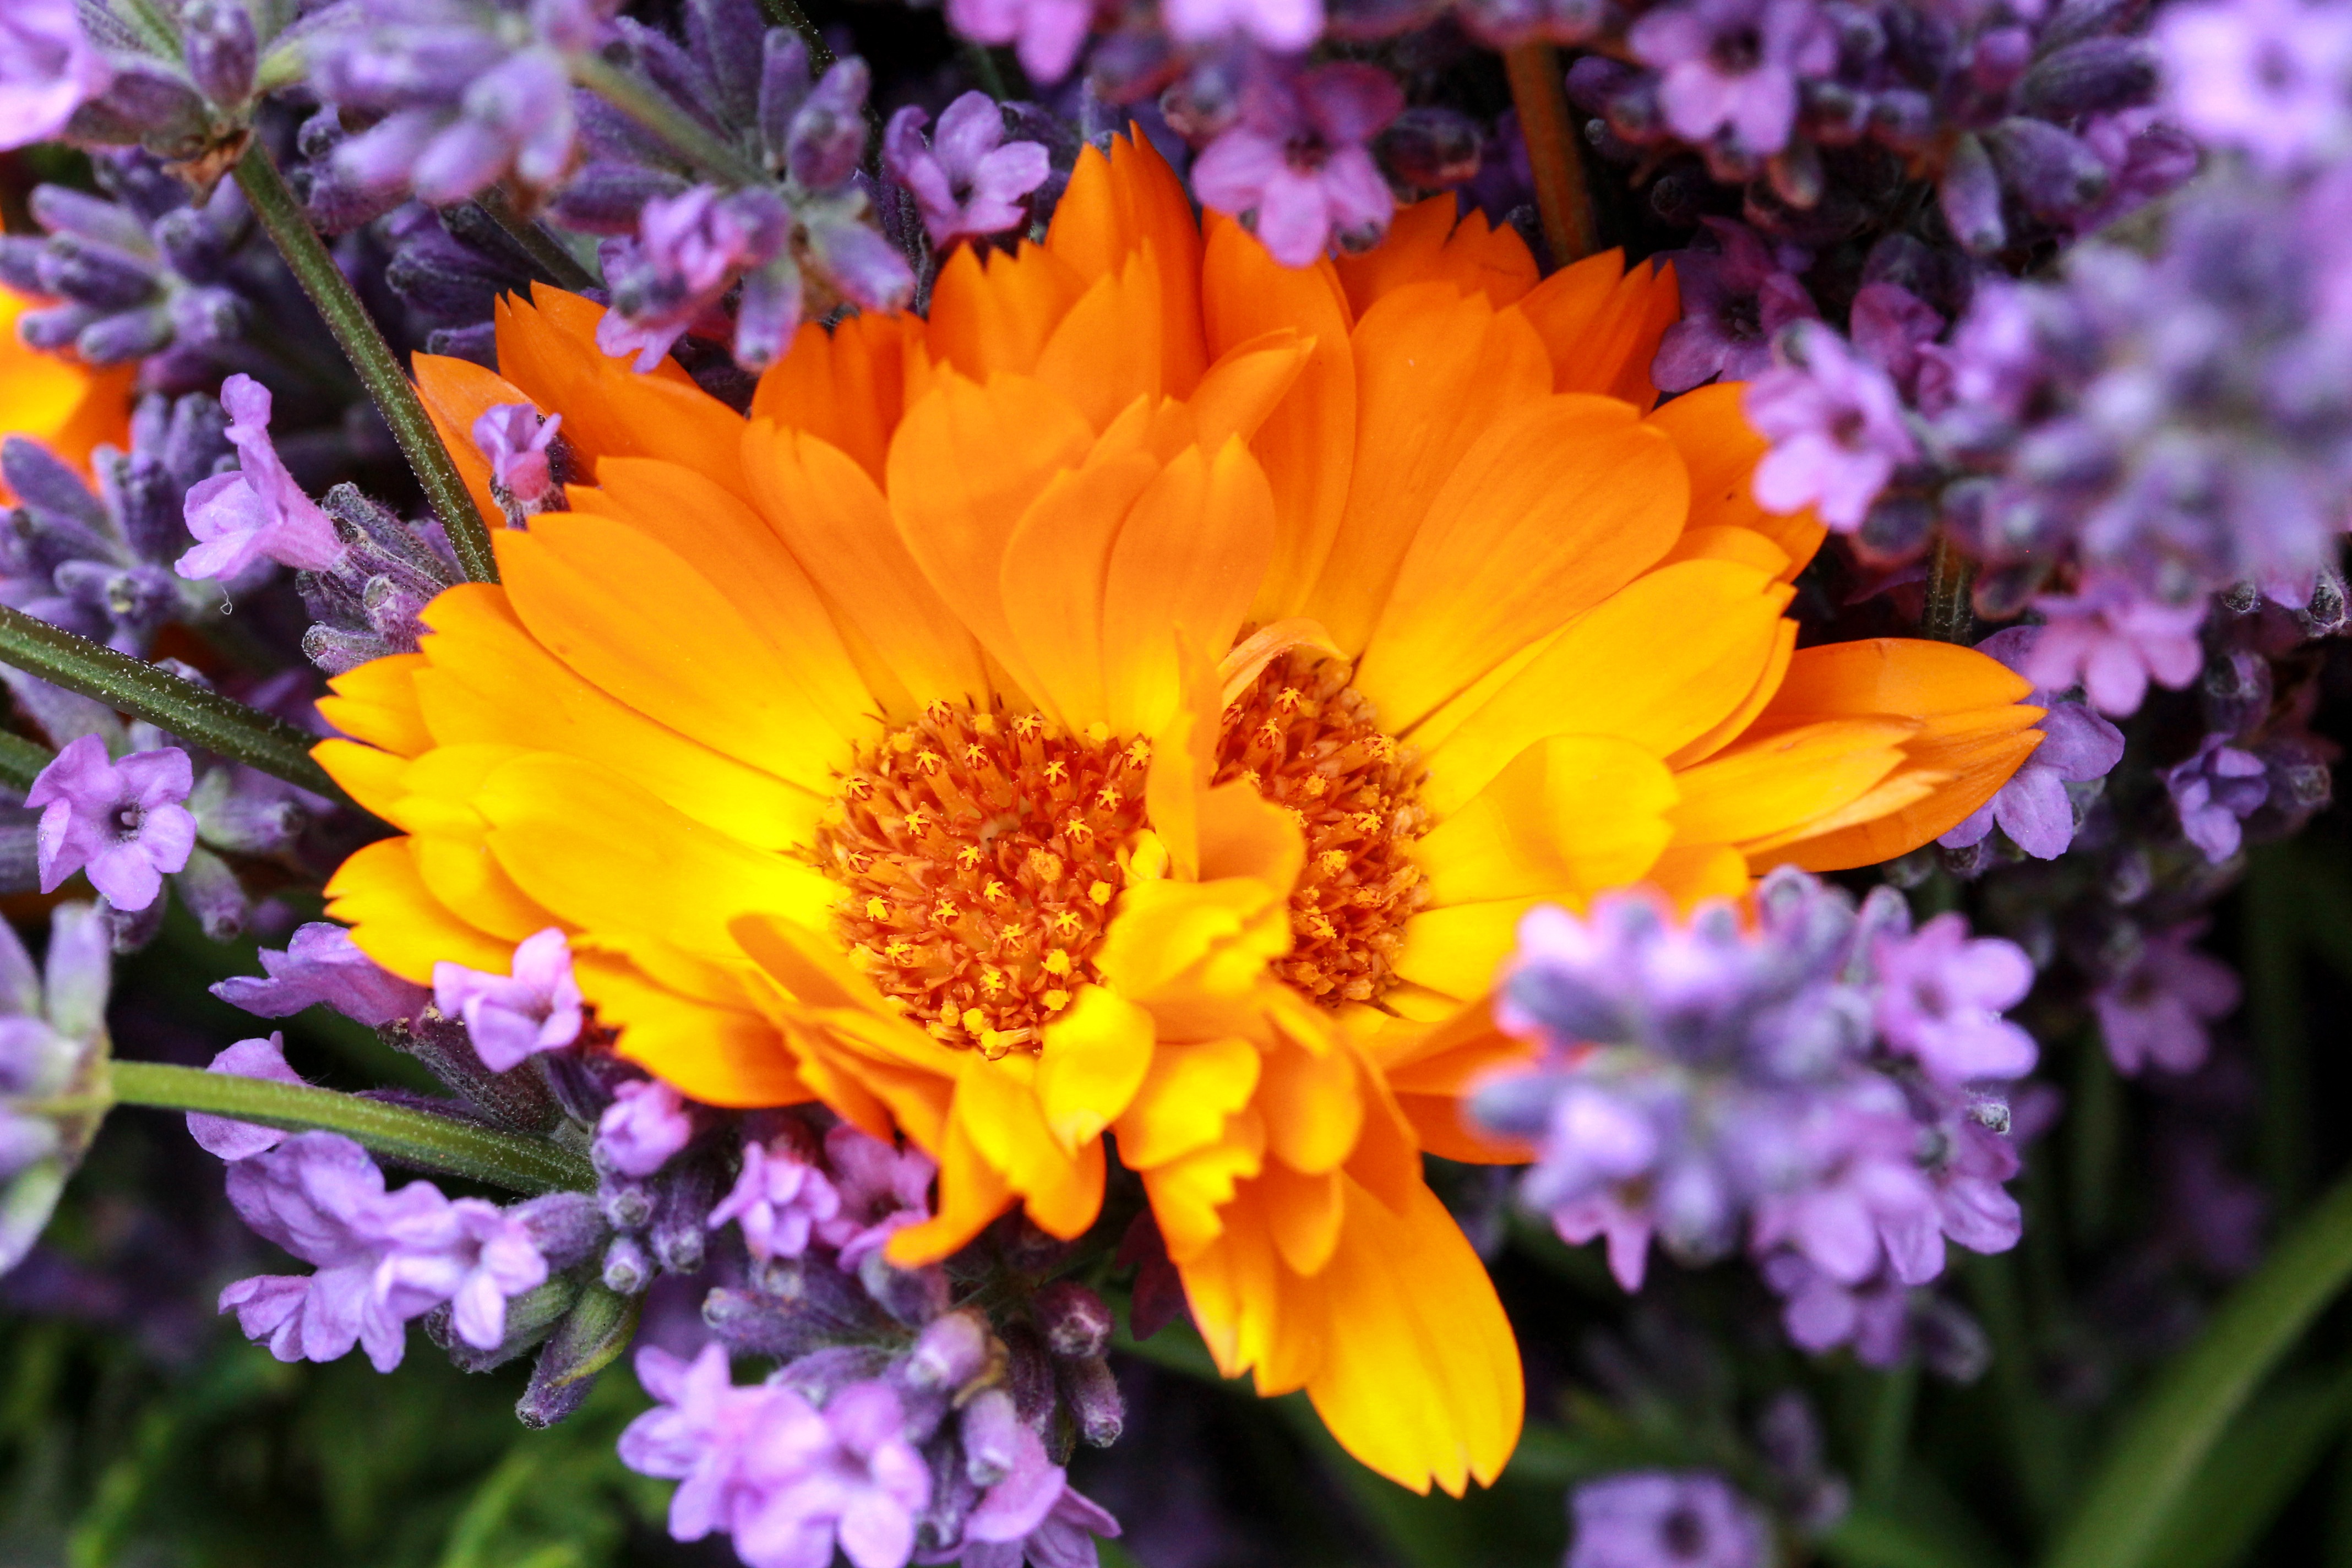
blossom, plant, flower, purple, petal, herb, botany, yellow, garden, flora, lavender, wildflower, flower garden, bunch of flowers, yellow flowers, nectar, marigold, macro photography, flowering plant, calendula, annual plant, land plant